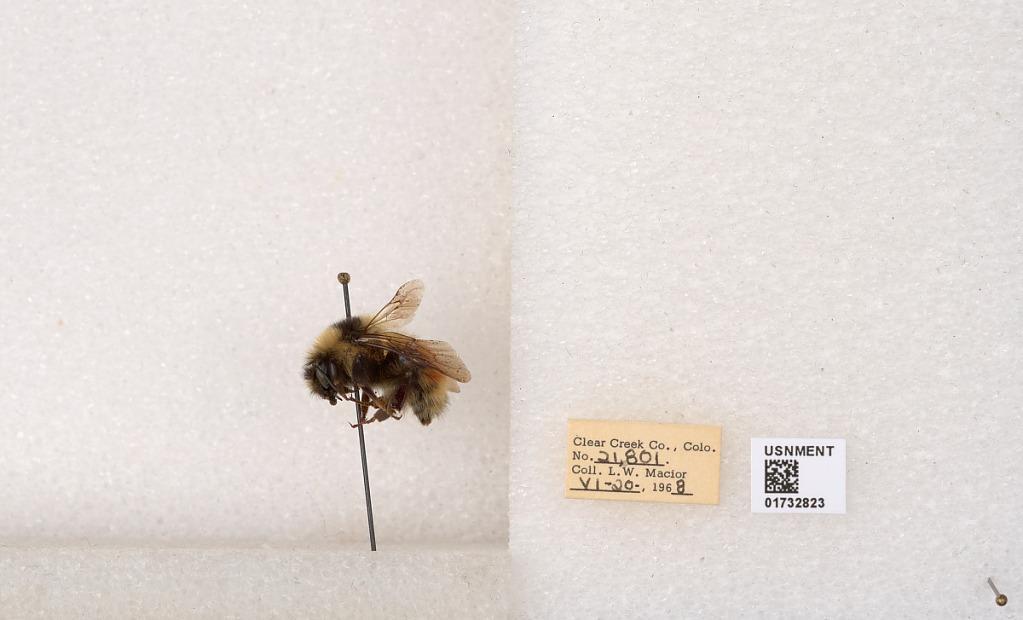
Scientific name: Bombus (Pyrobombus) sylvicola Kirby
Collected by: L. Macior
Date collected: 1968-6-20
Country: United States
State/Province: Colorado
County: Clear Creek
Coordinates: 39.6856, -105.645